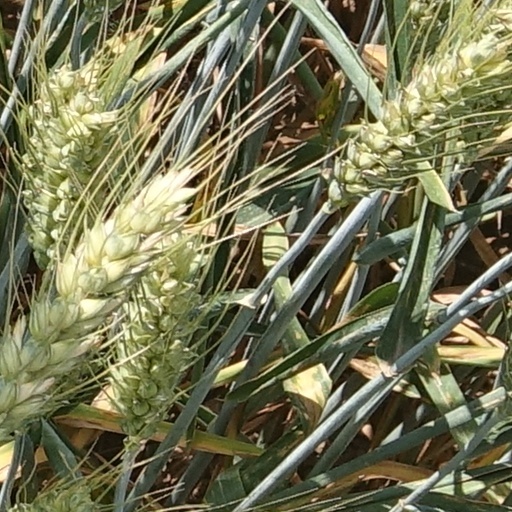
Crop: wheat